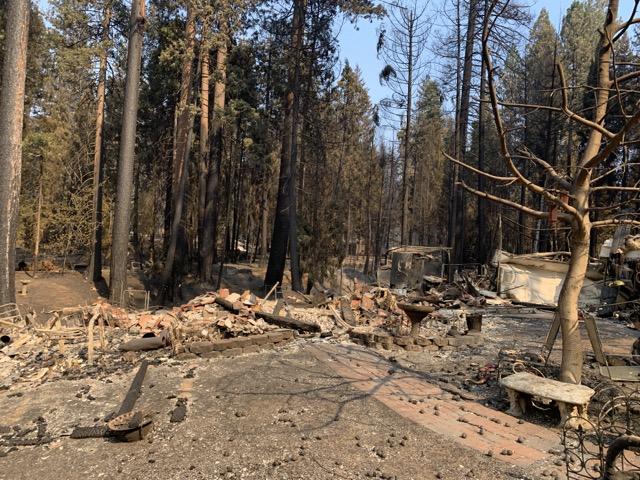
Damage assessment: destroyed